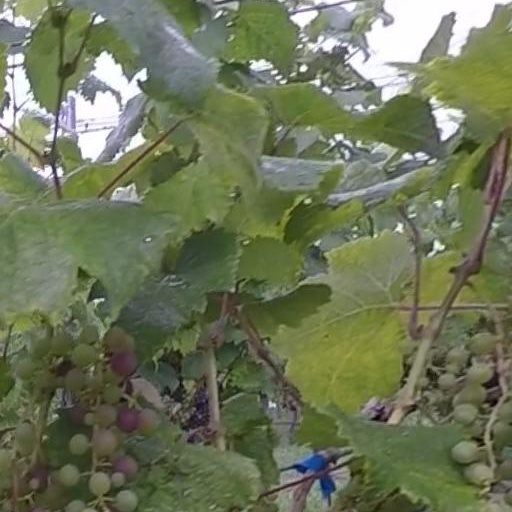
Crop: grape